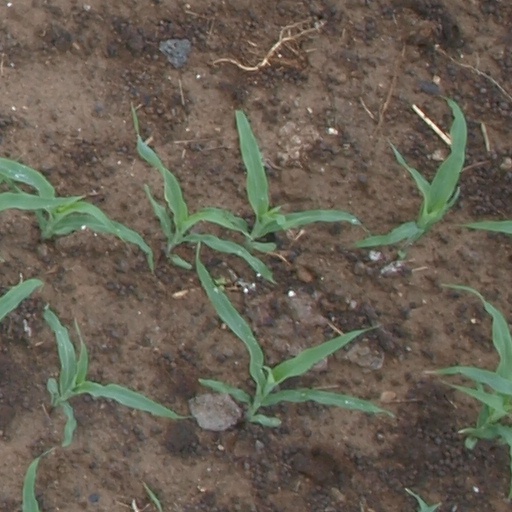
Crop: maize; corn